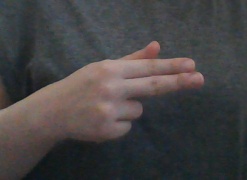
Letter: ghain